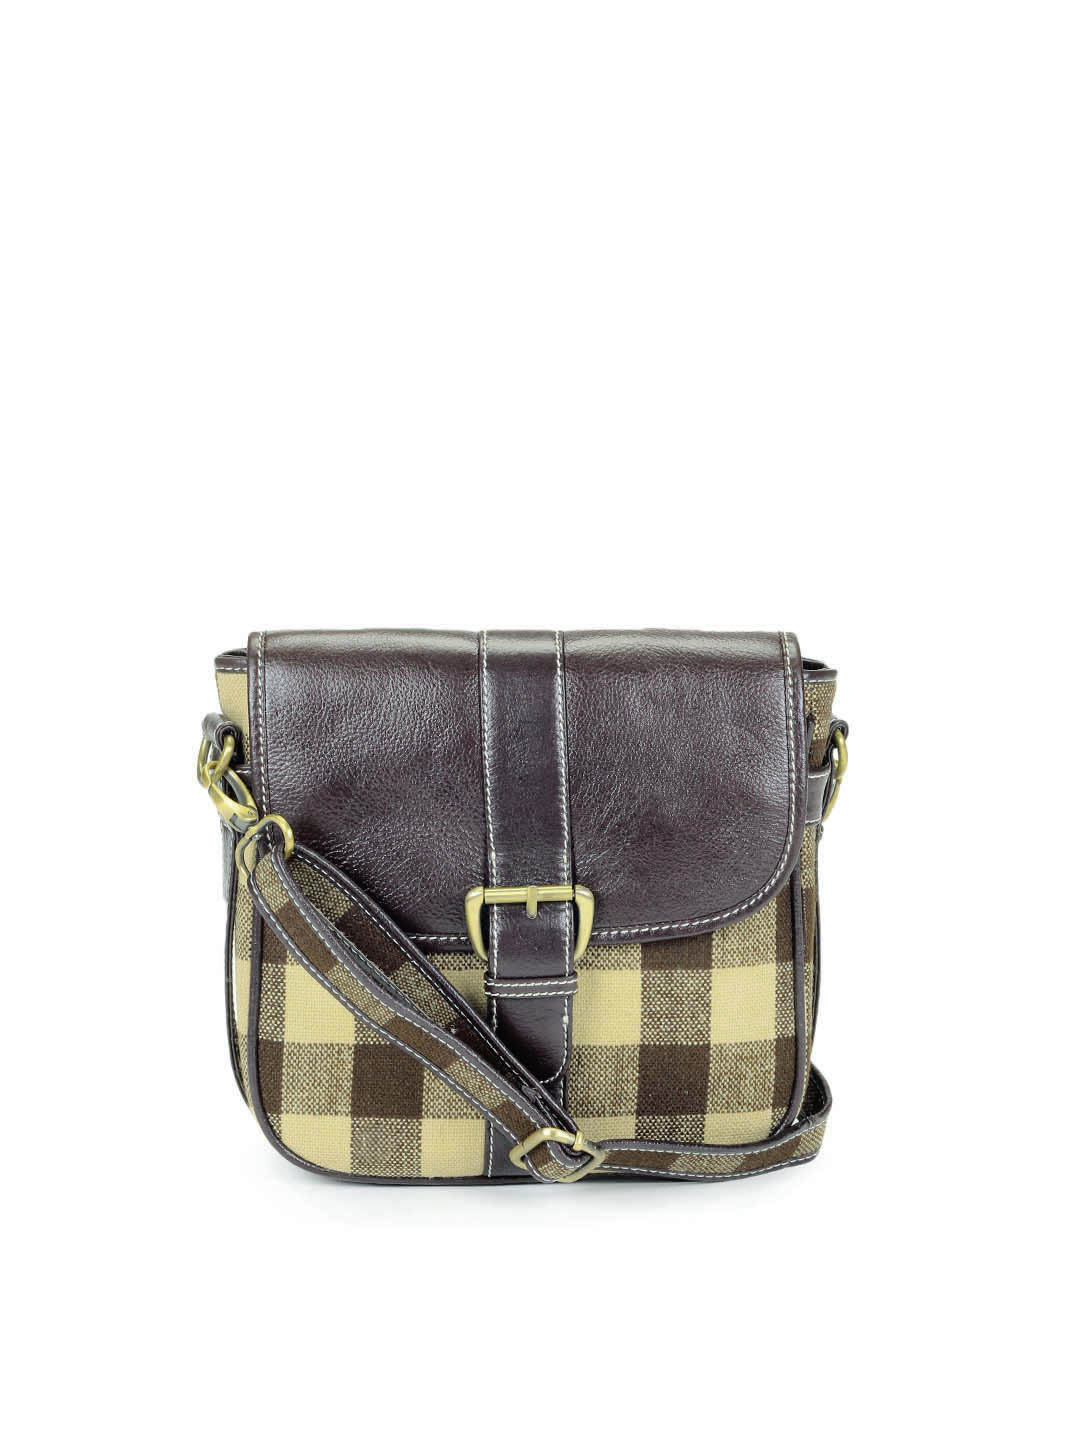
Ivory Tag Brown Plaided Crossbody Bag
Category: Accessories / Bags / Handbags
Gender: Women
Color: Brown
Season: Summer 2012
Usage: Casual